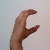
The image shows a hand gesture representing the letter 'C' in Indian Sign Language.